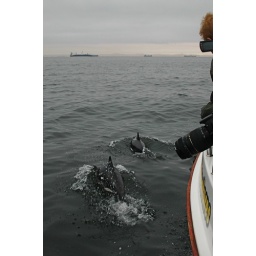
heavysided dolphins breaking water in front of the boat